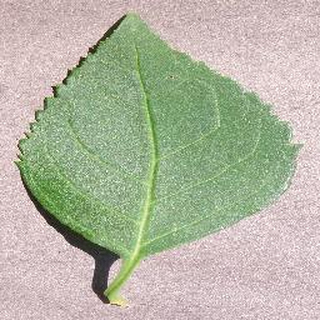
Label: healthy_cherry